Roofing slates

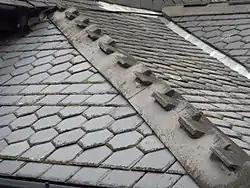
Example of the interlocking slate ridging patented by Moses Kellow and produced at Parc (this example is on the former toll house at Porthmadog, which became the offices for the Croesor quarry)

In his writings, Pliny the Elder mentions the existence of slate in Liguria, near Genoa.